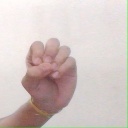
अक्षर: उ